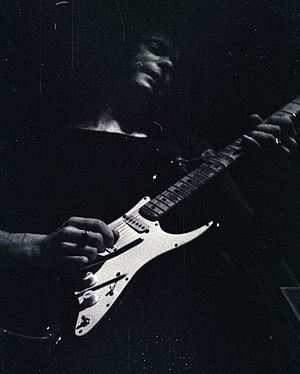
Ritchie Blackmore / Deep Purple, 1
Ritchie Blackmore på scenen i Hannover, 1970
Richard Hugh "Ritchie" Blackmore er en engelsk guitarist, nu bosiddende i USA, der især er kendt for at være en af Deep Purples stiftere samt for at have dannet Rainbow. Siden slutningen af 1990'erne har han forladt heavy rocken for at koncentrere sig om renæssancemusik-inspireret folk rock, som han spiller i Blackmore's Night, hvor hans partner Candice Night er den vokale forgrundsfigur. Blackmore er af Rolling Stone blevet kåret som nummer 50 blandt de 100 bedste guitarister i historien.